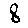
Label: 8